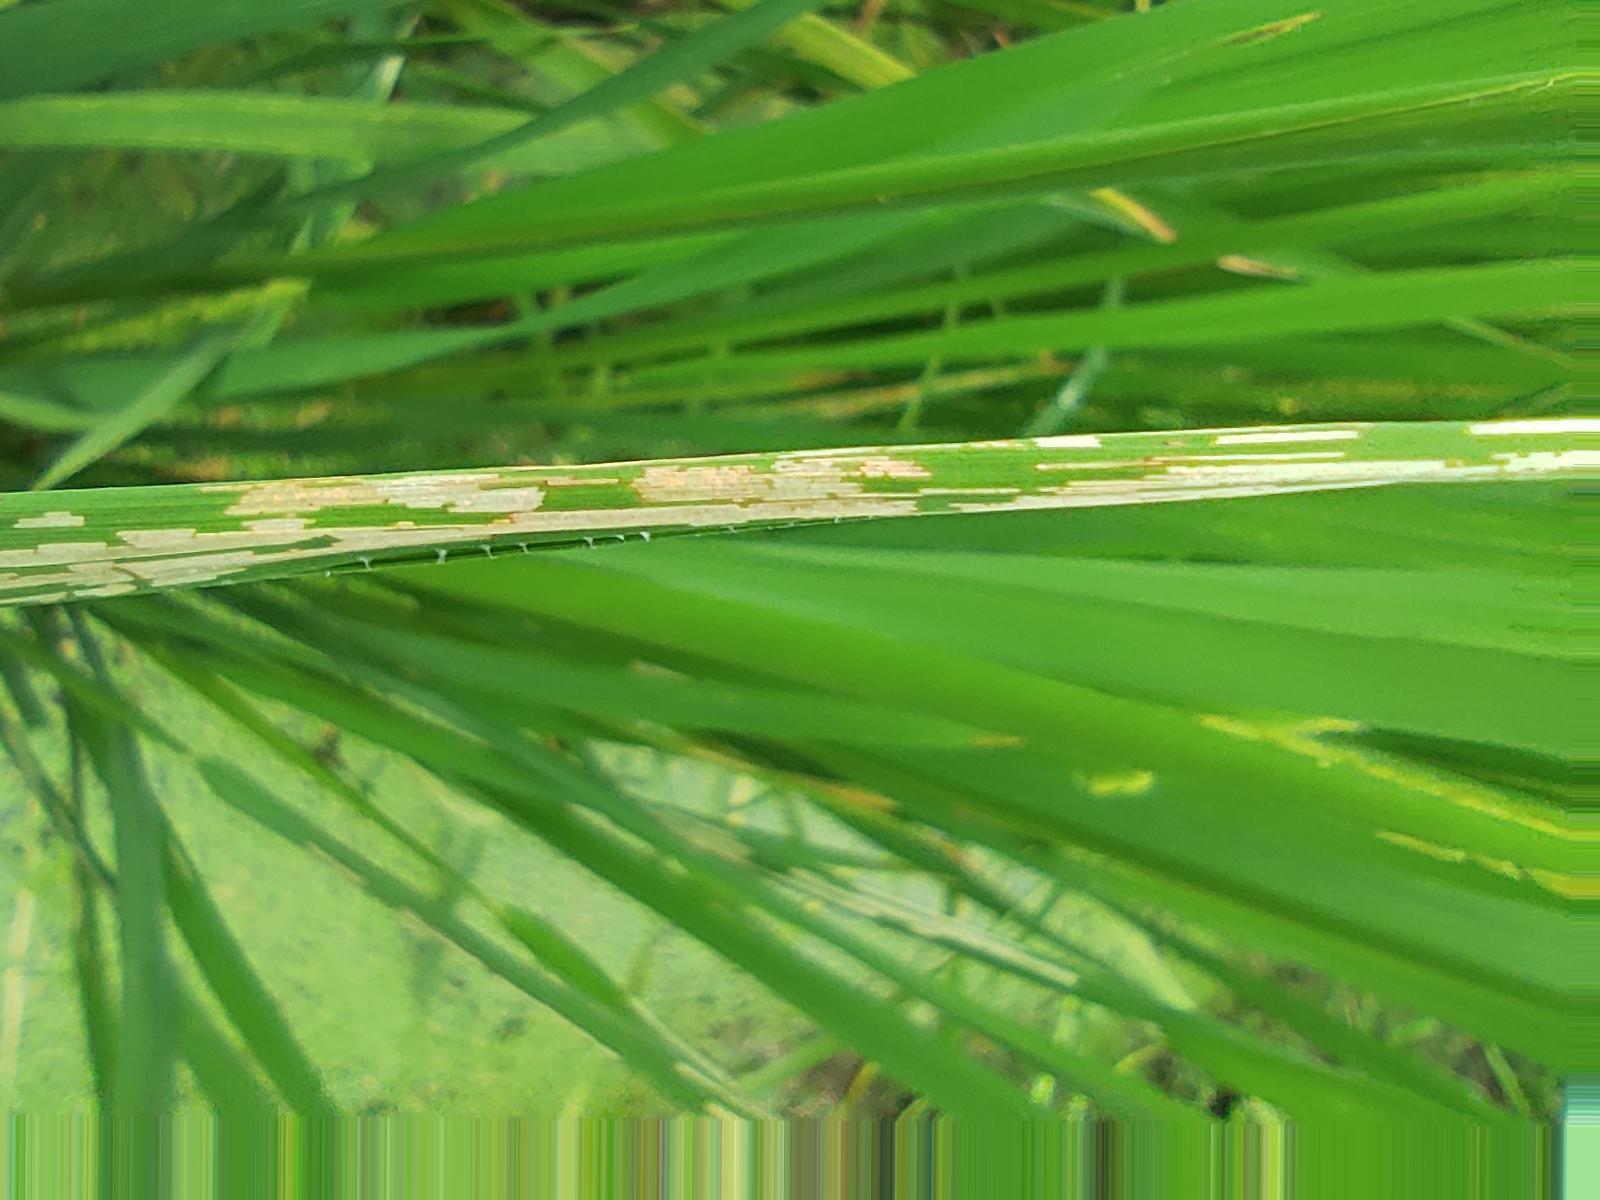
Nhãn: Sâu gai ( Hispa )